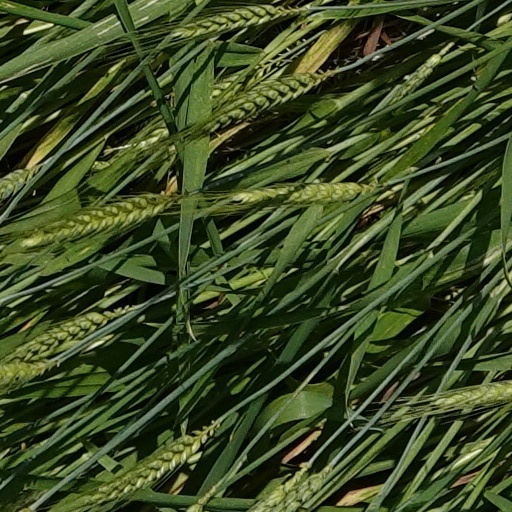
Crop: wheat